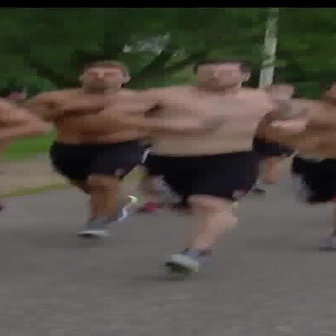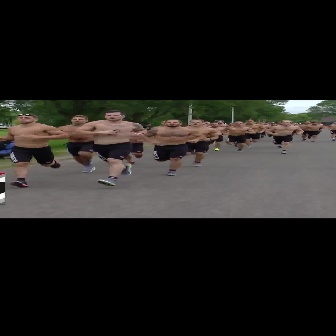
  Please identify the target specified by the bounding box [91,59,308,275] in the first image and locate it in the second image. Return the coordinates in [x_min,y_min,x_max,y_max] format.
Answer: [72,110,148,186]